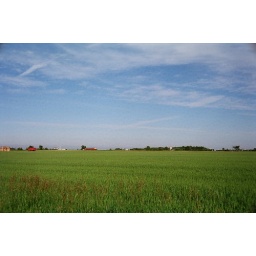
everybody's hometown, blue sky over green field